Oleg Tinkov

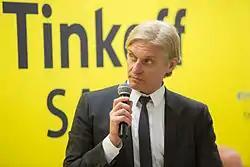
Oleg Tinkov at Tinkoff-Saxo event in Moscow, 2014

On November 18, 2005, on Necker Island, owned by billionaire Richard Branson, Oleg Tinkov presented a draft or his proposal for a future bank. In 2006 he acquired the Moscow "Himmashbank" and based on it created an online bank, which was a first in Russia. Despite setbacks in attracting investment at the start of the project, during the crisis of 2008 the bank showed a 50-fold increase in profits.